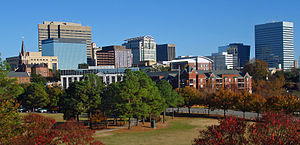
Columbia (South Carolina)
Columbia er hovedstad i den amerikanske delstat South Carolina. I 2000 havde byen 116.278 indbyggere. Byen er tillige administrativt centrum for det amerikanske county Richland County.